Luis Suárez

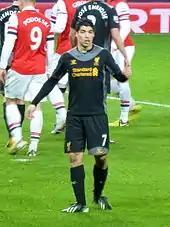
Suárez playing for Liverpool against Arsenal in January 2013

On 6 January 2013, Suárez handled the ball before scoring the decisive goal in Liverpool's 2–1 win over Mansfield Town from the Conference National in an FA Cup third round match. Liverpool's manager Brendan Rodgers defended his player by claiming "it's not his job to own up", while Mansfield manager Paul Cox said he felt "a little bit gutted" by the "instinctive" handball, but admitted he would have accepted a goal scored like that by one of his players.